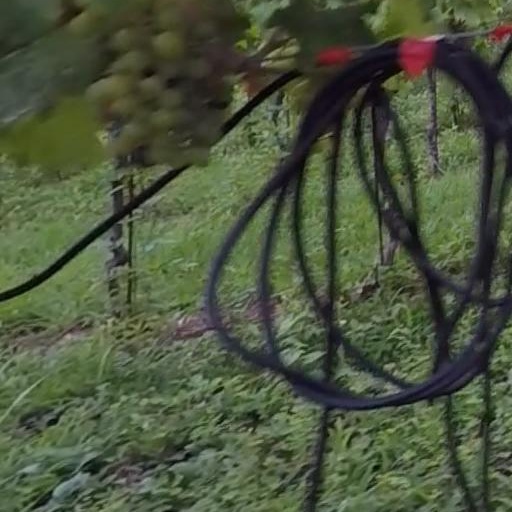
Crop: grape